Johannes Skudlik

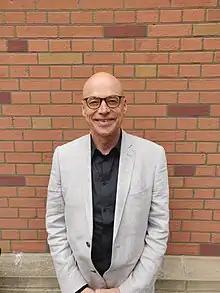

Johannes Skudlik (born 16 February 1957) is a German organist and conductor.